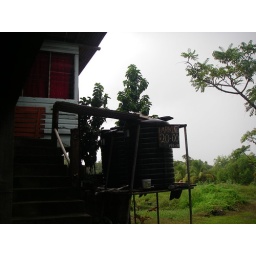
Rainwater is diverted from the roof. There is no piped water in some of the houses along the swamp.